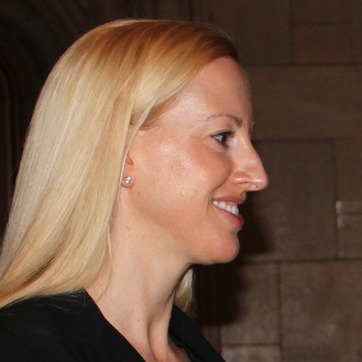
Material: skin